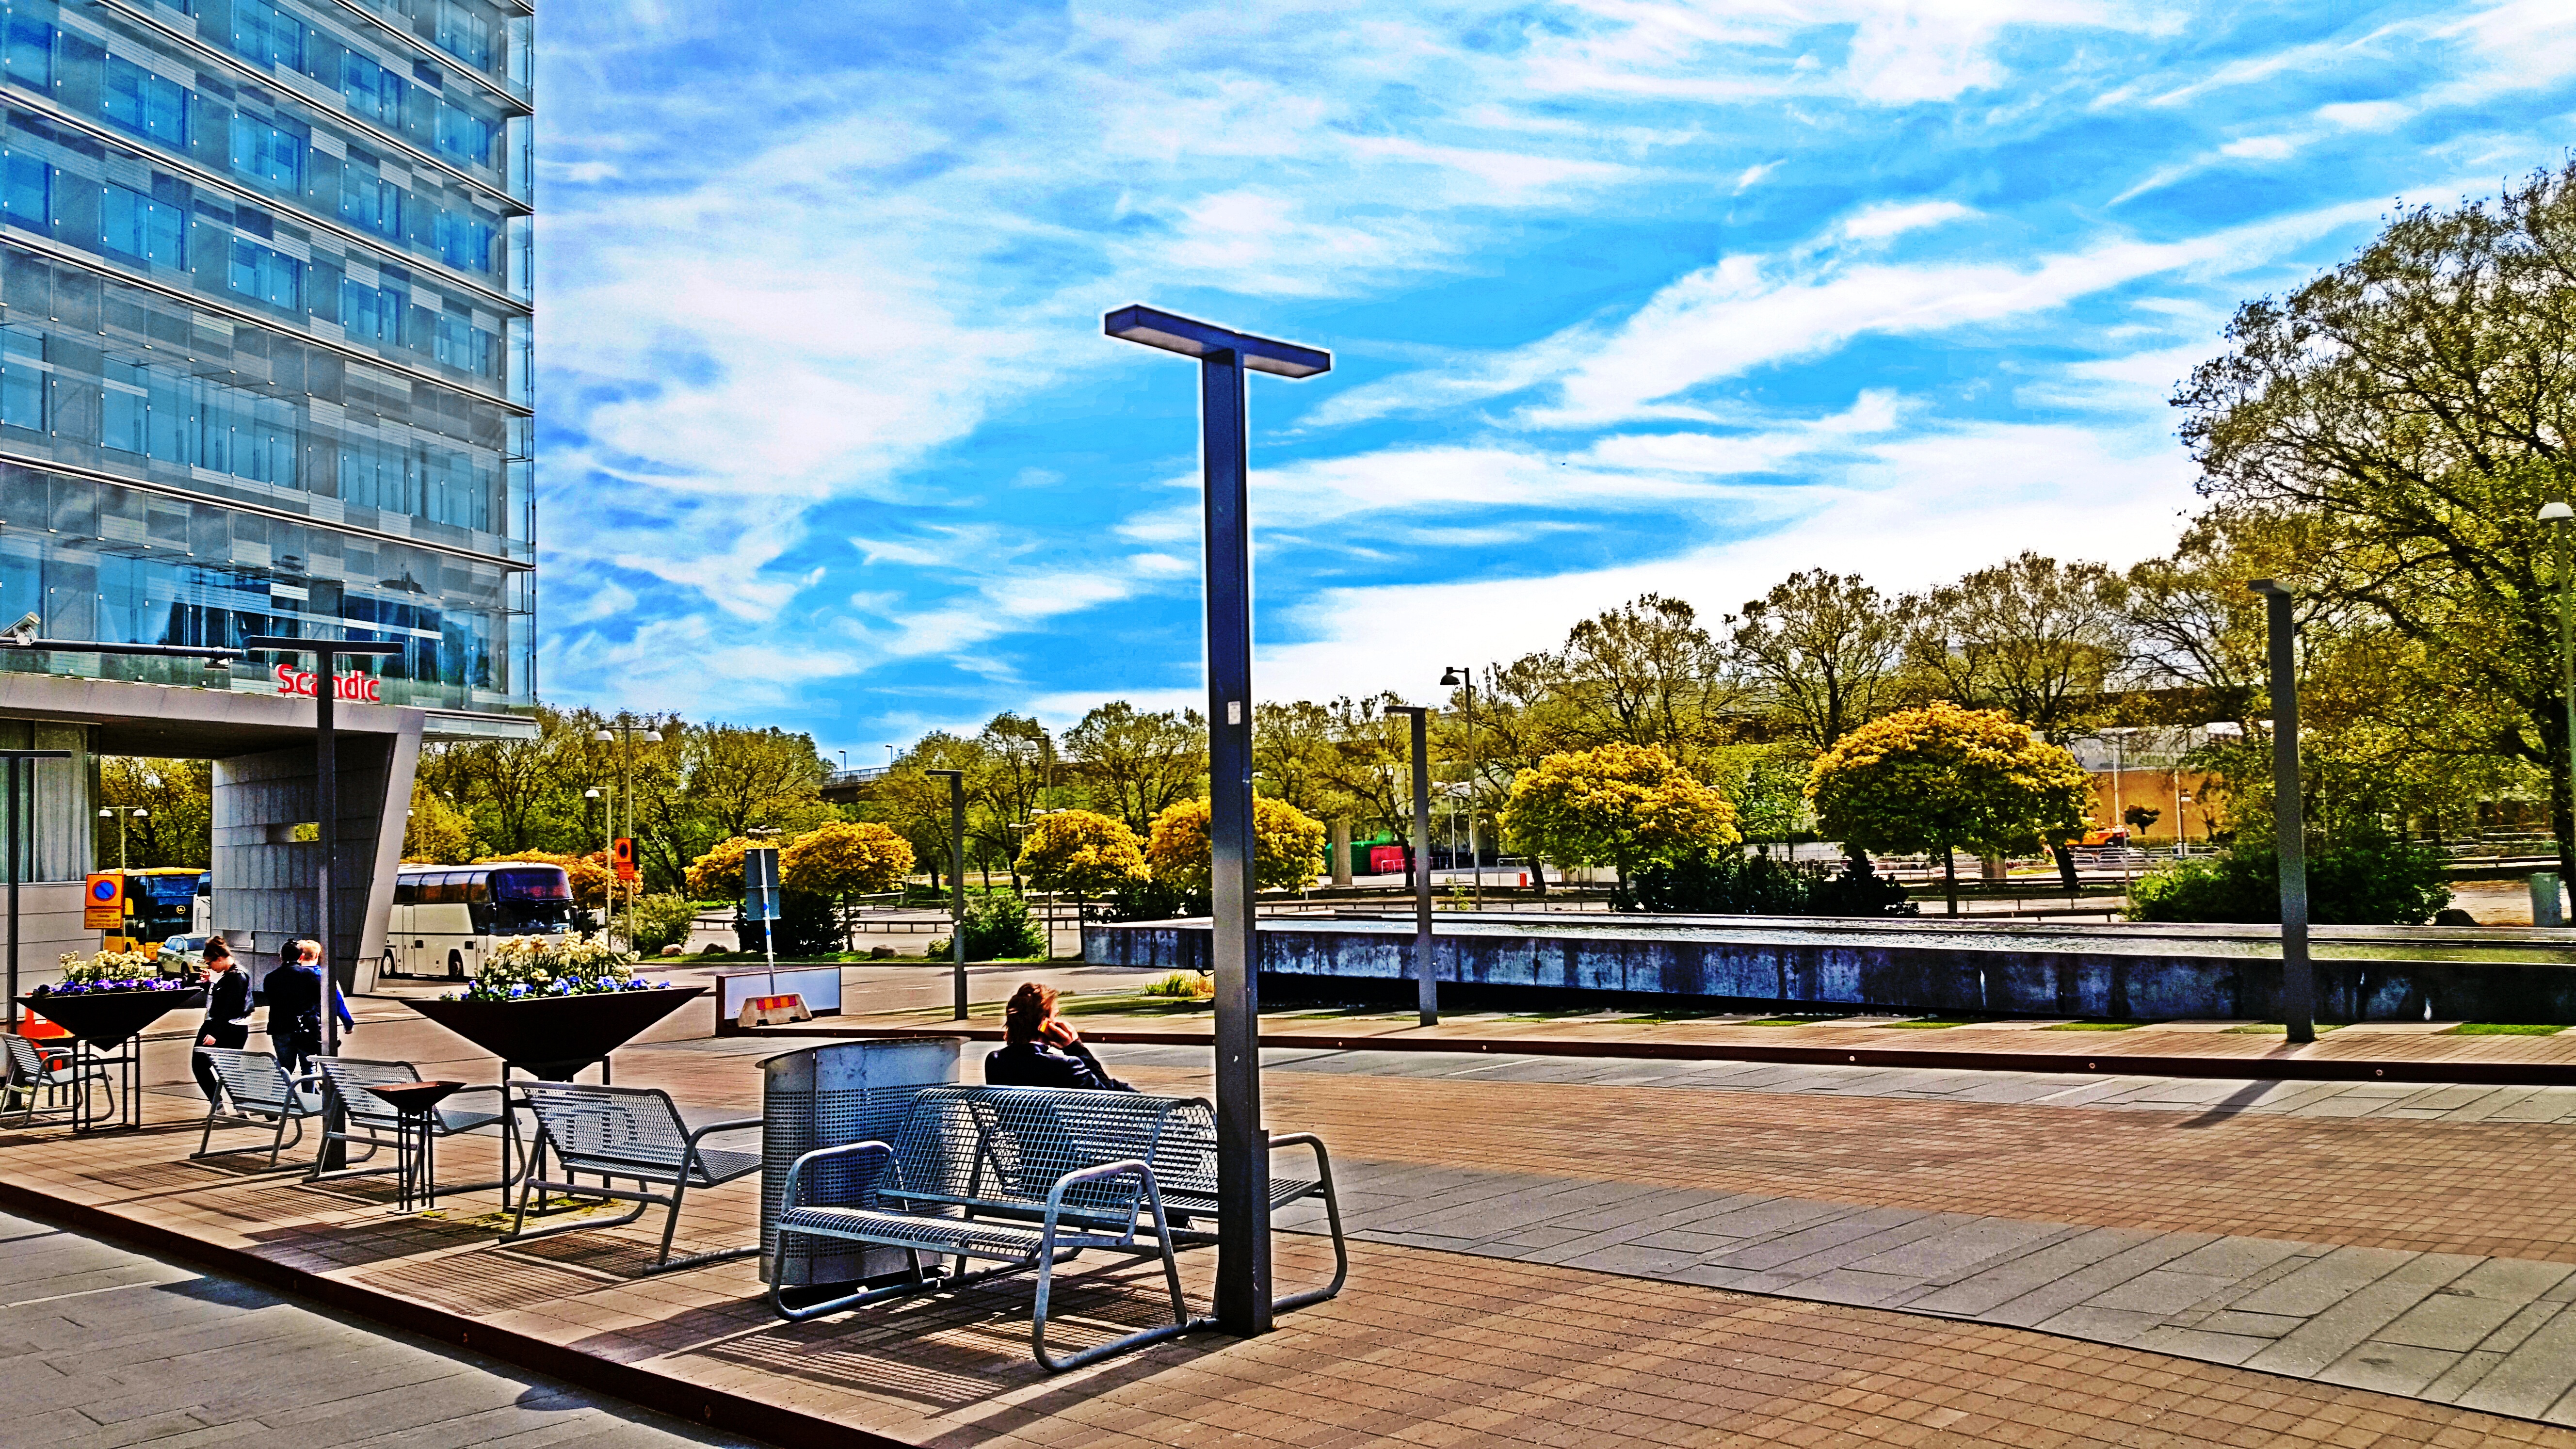
nature, forest, structure, people, boardwalk, flower, walkway, downtown, plaza, park, weather, blue, leisure, flowers, sweden, beauty, estate, stockholm, fair, himmel, condominium, residential area, sport venue, lvsj